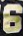
Number: 6